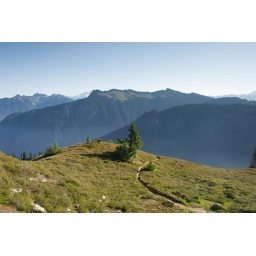
The trail literally drops off down the mountain to one of the more sketchy river crossings in WA.